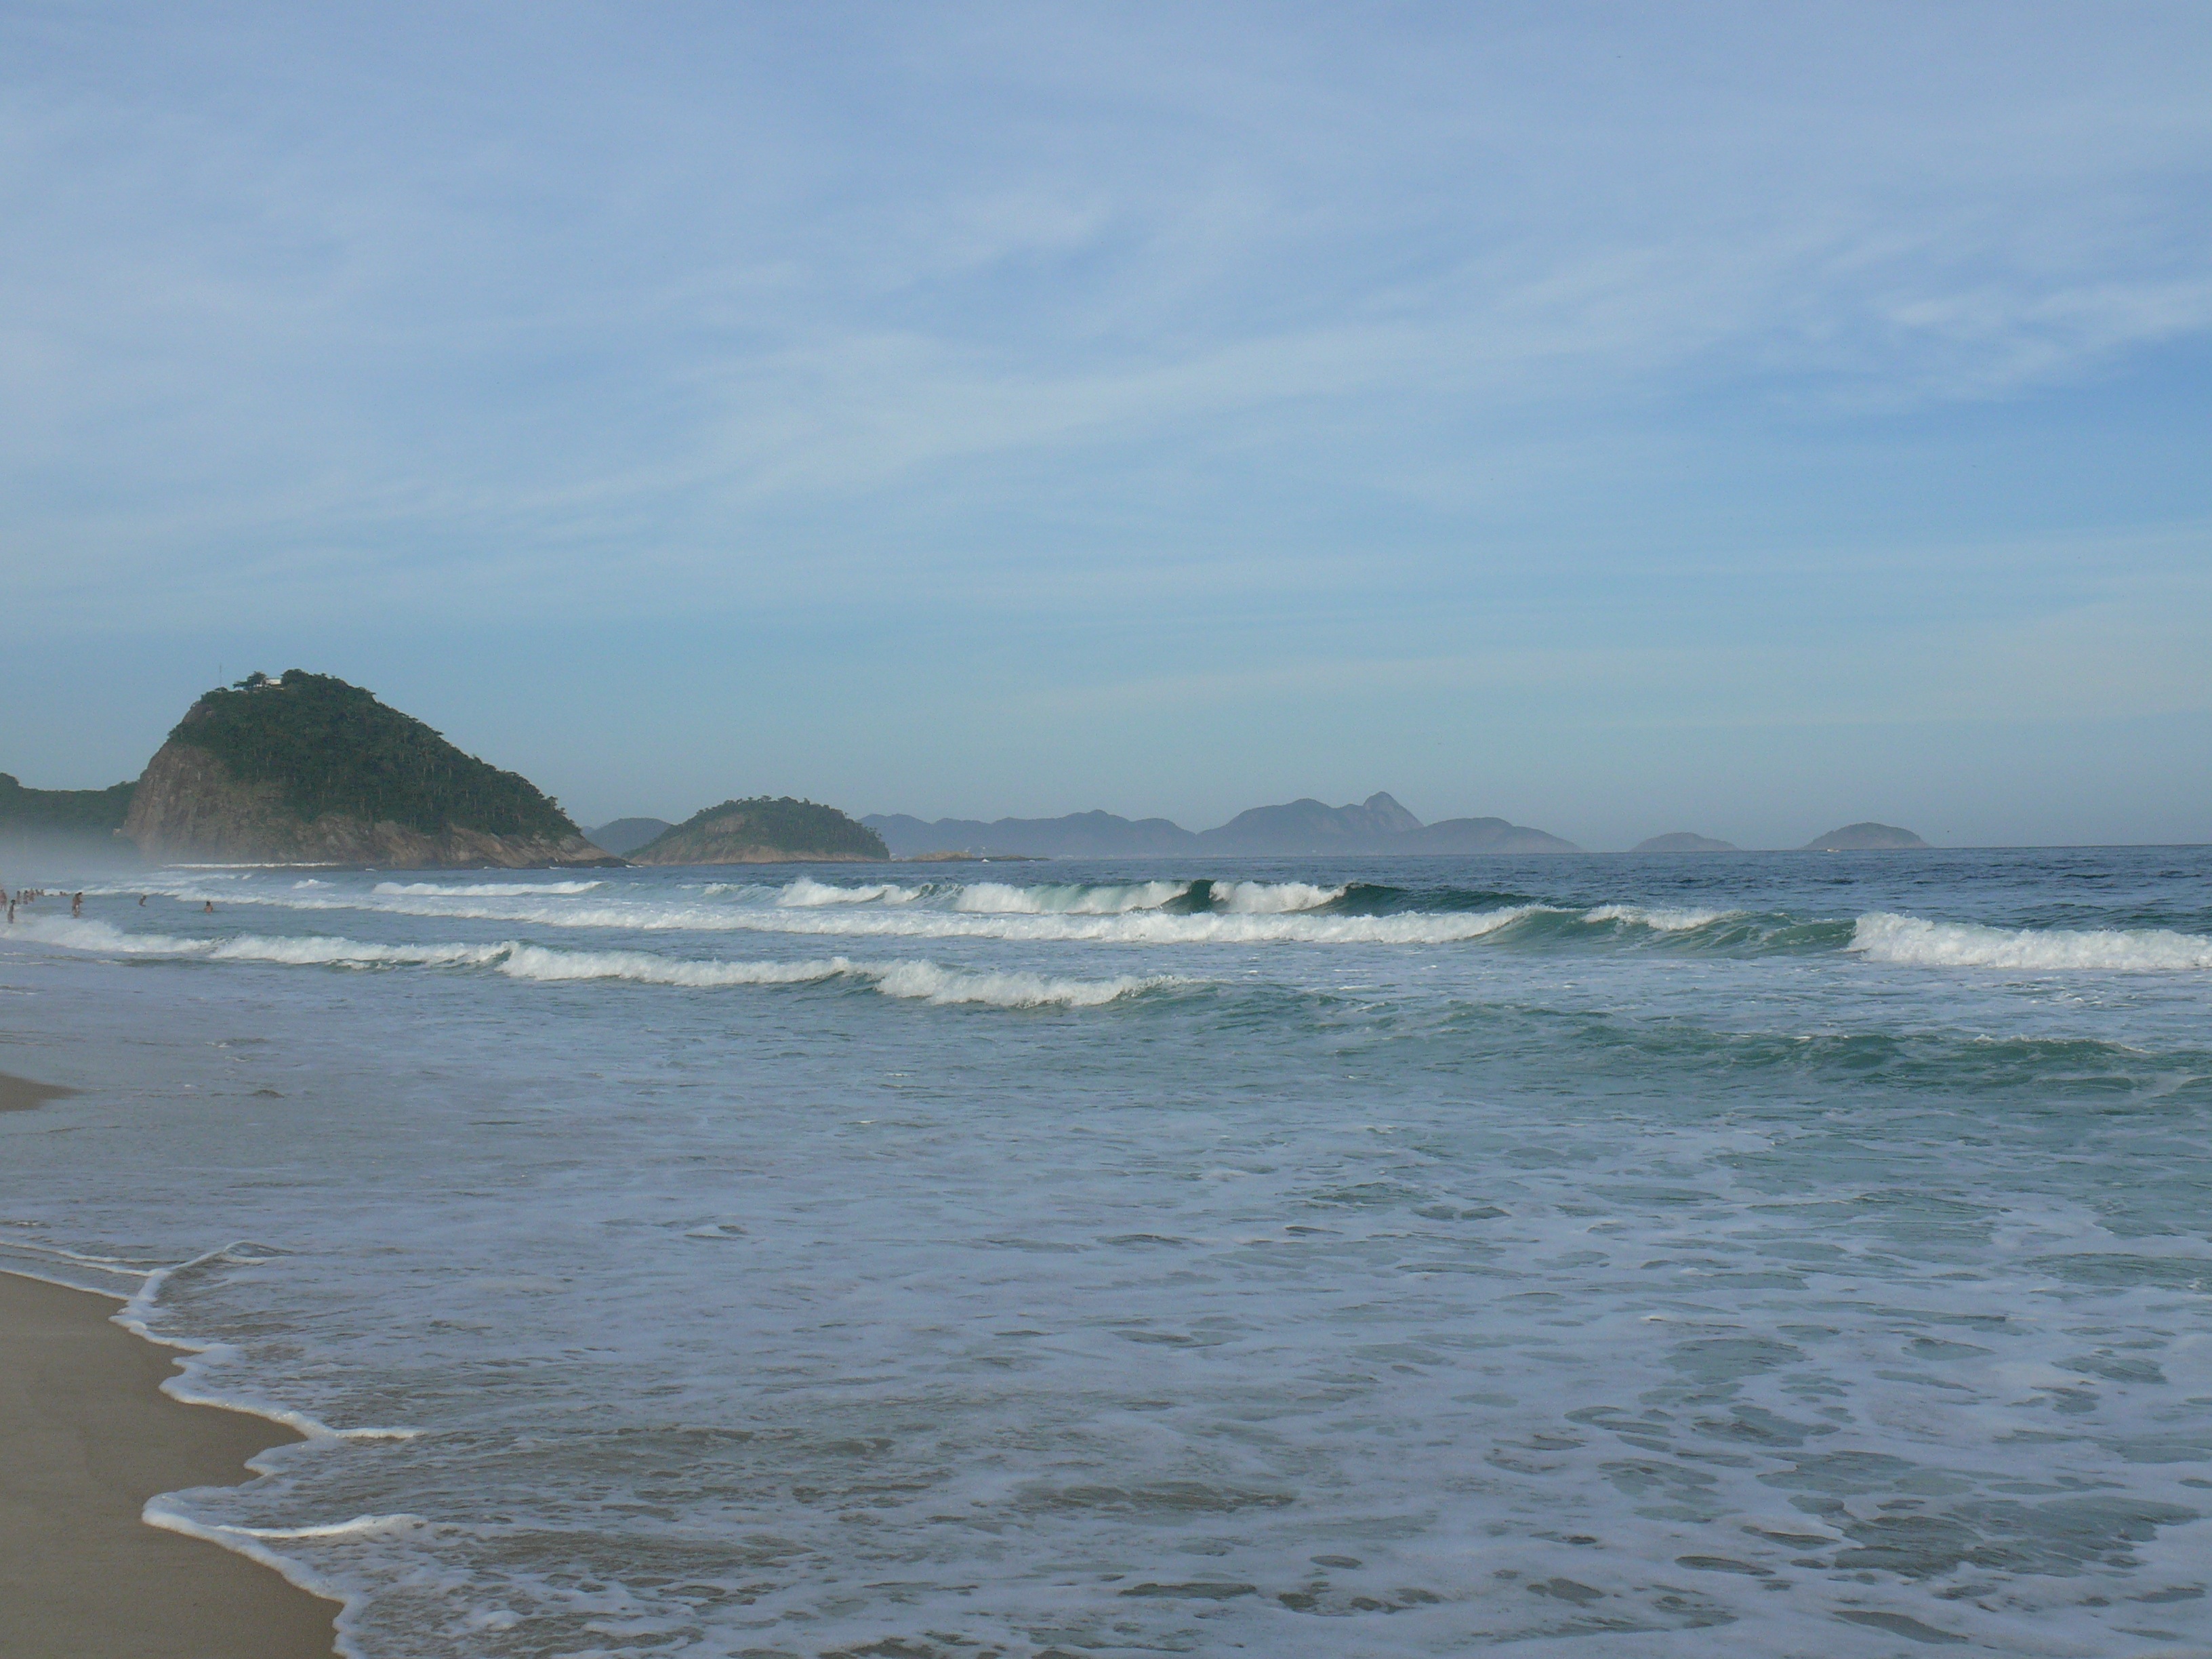
beach, sea, coast, sand, ocean, horizon, shore, wave, bay, terrain, body of water, rio de janeiro, waves, brazil, cape, wind wave, kopakabana